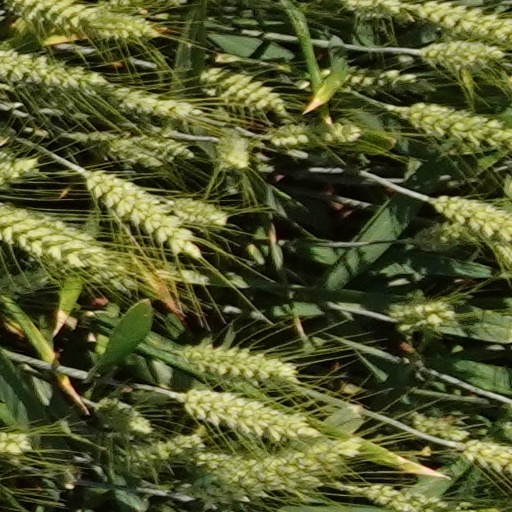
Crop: wheat